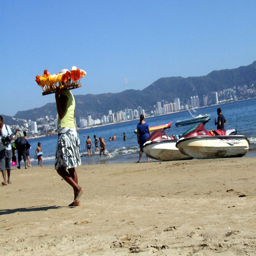
several people at the beach and two jet skis
Jet skis and a person carrying a tray are on a beach.
A man carries a tray of small colorful items over his head on the beach and in front of two jet skis.
Several people walking around on a beach engaging in various activities.
A man walks along the beach with a tray of drinks.